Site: brandenburg
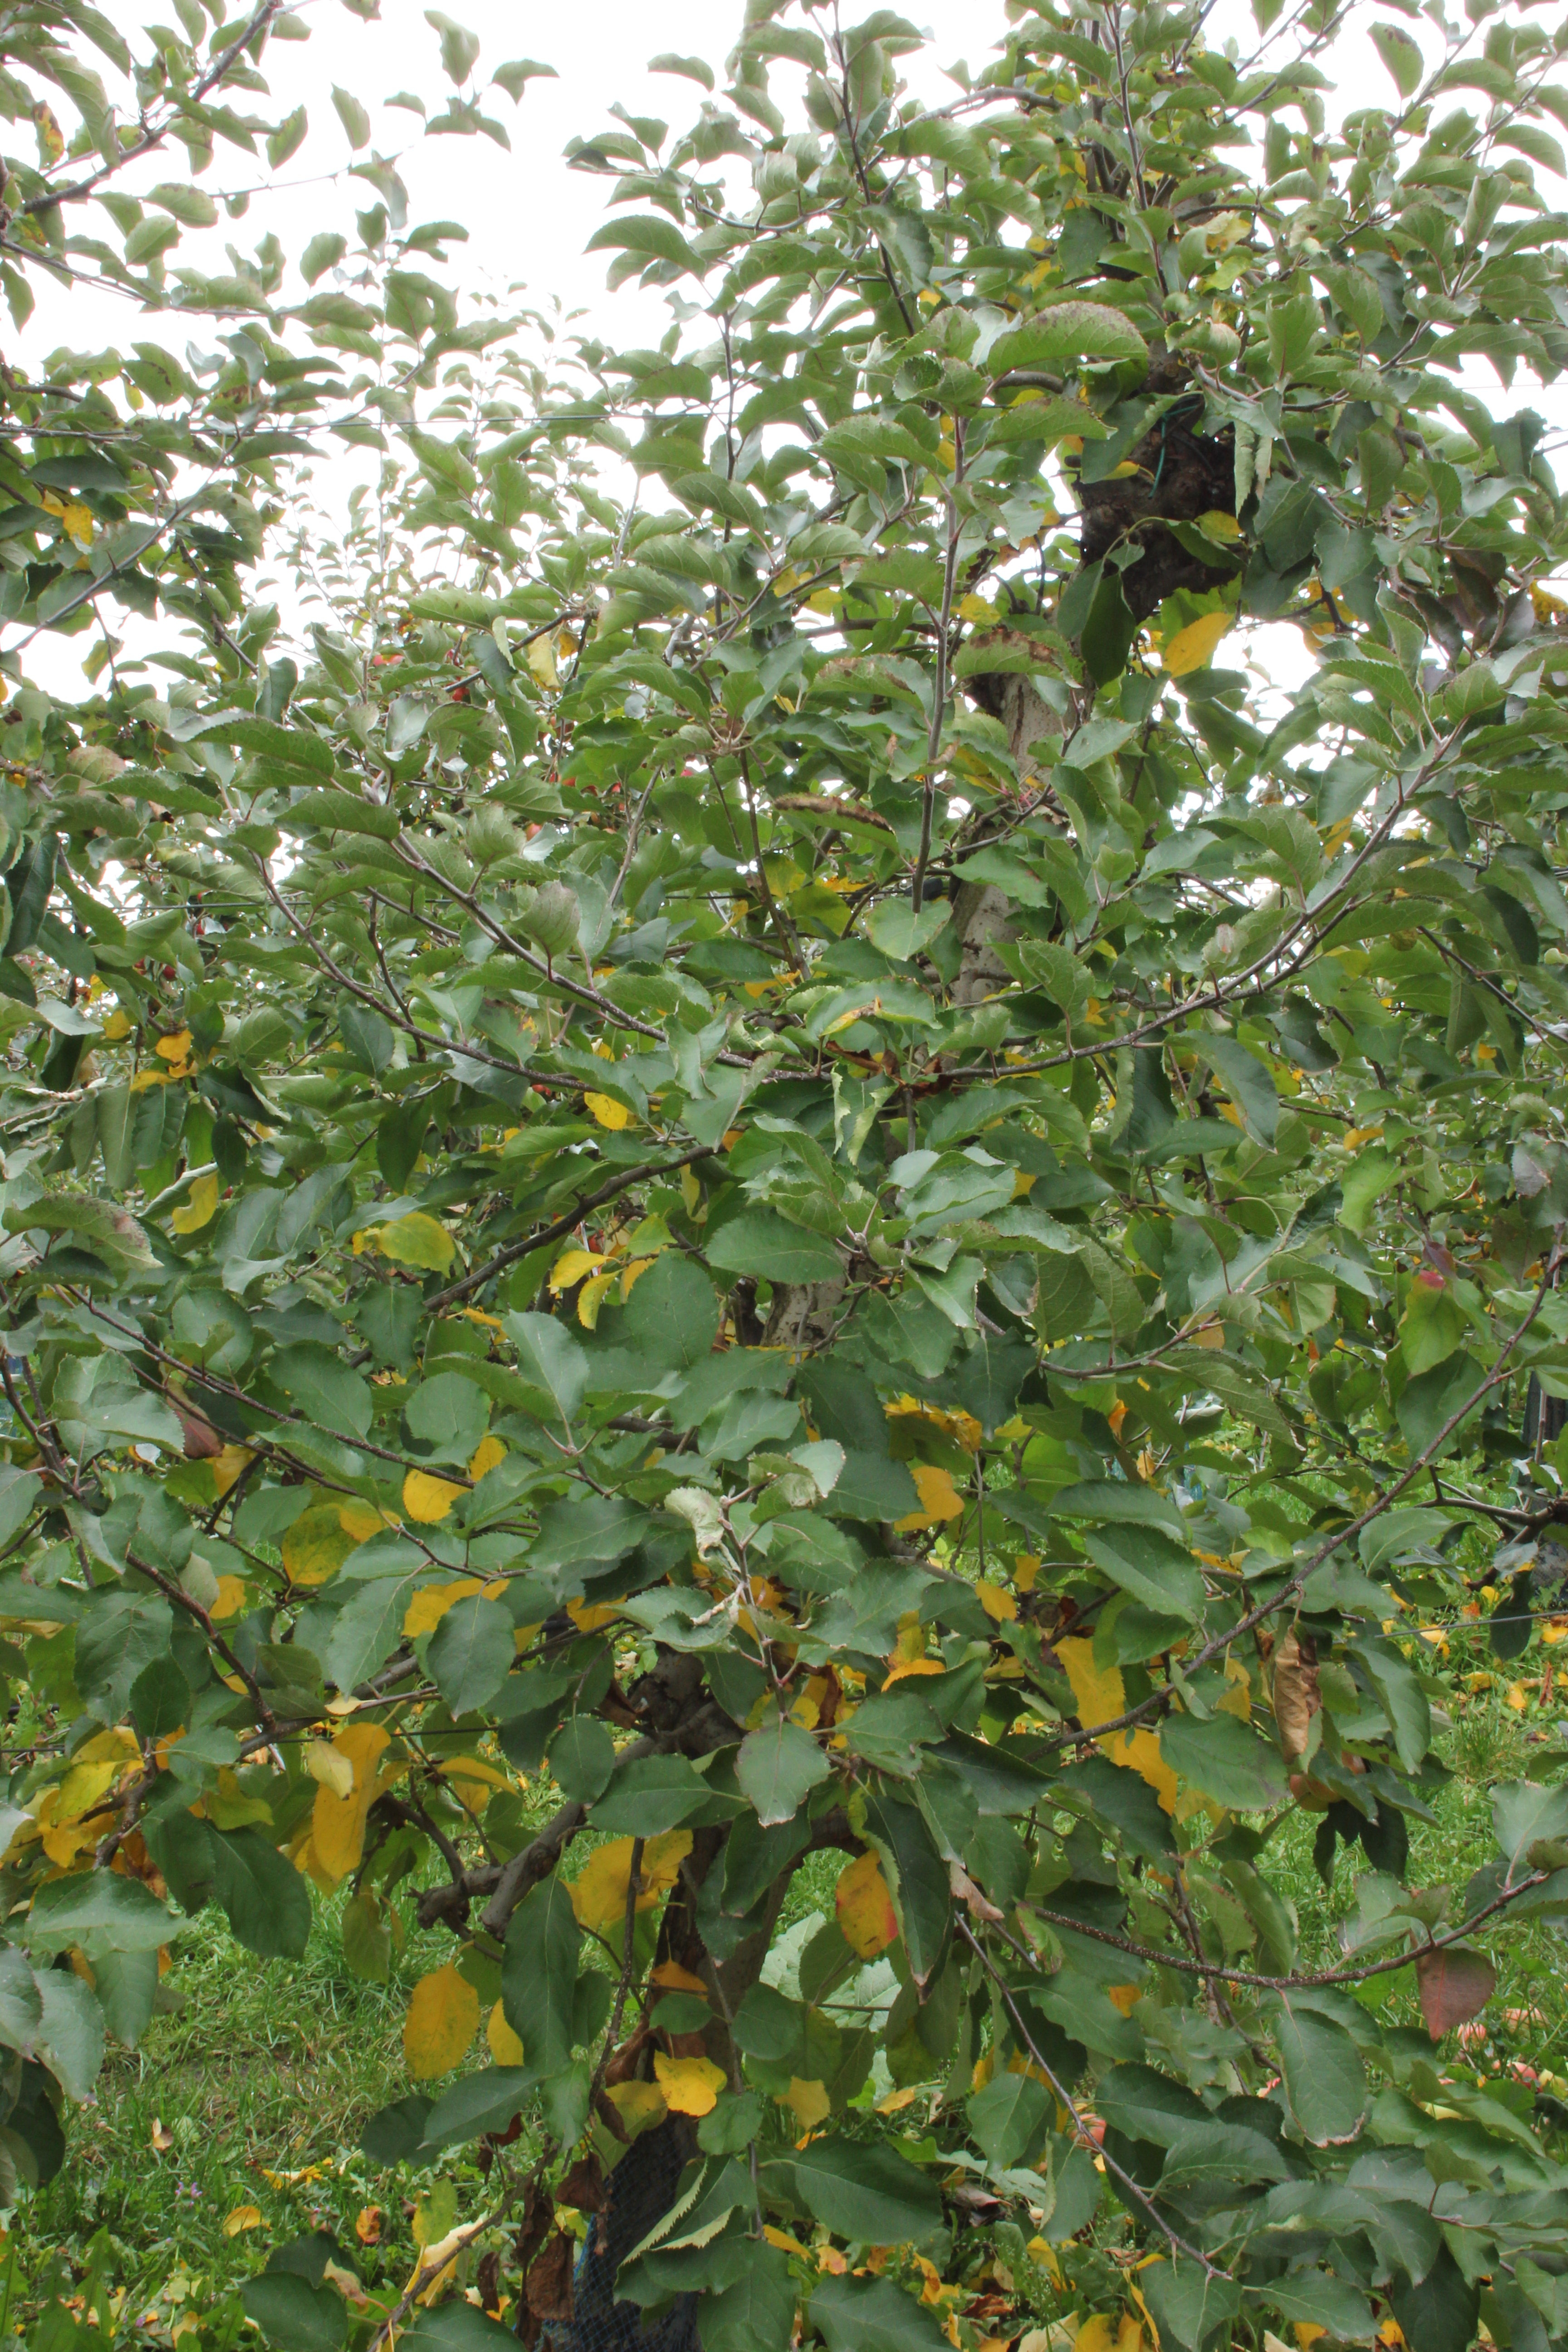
Growth stage (BBCH 91): Senescence, beginning of dormancy